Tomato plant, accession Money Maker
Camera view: bottom (45 deg); turntable rotation: 180 degrees
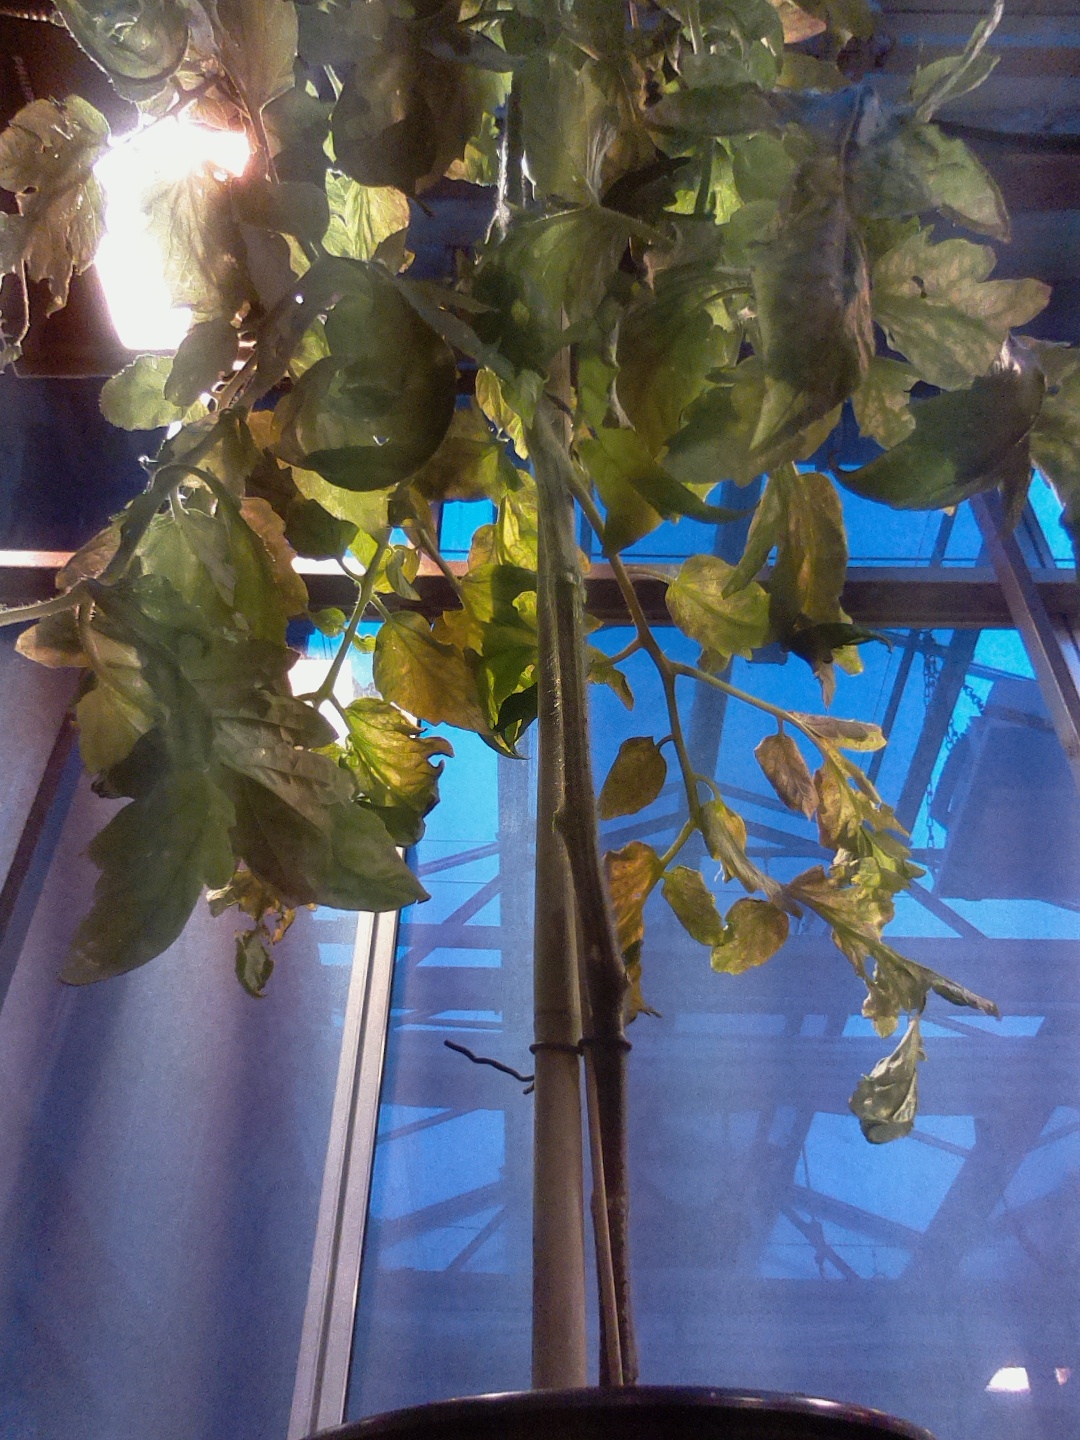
BBCH growth stage 72: 20%-30% of final fruit size